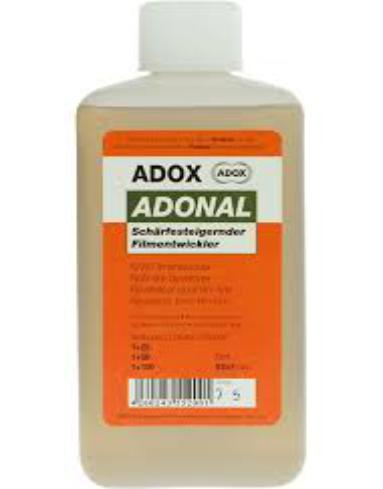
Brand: ADOX
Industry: Necessities